Wuthering Heights (2009 TV serial)

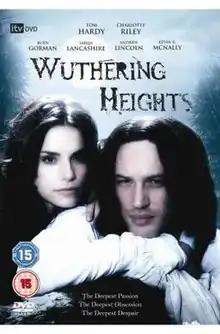

Wuthering Heights is a 2009 two-part British ITV television series adaptation of the 1847 novel "Wuthering Heights" by Emily Brontë. The episodes were adapted for the screen by Peter Bowker and directed by Coky Giedroyc. The programme stars Tom Hardy and Charlotte Riley in the roles of the lovers Heathcliff and Catherine Earnshaw.